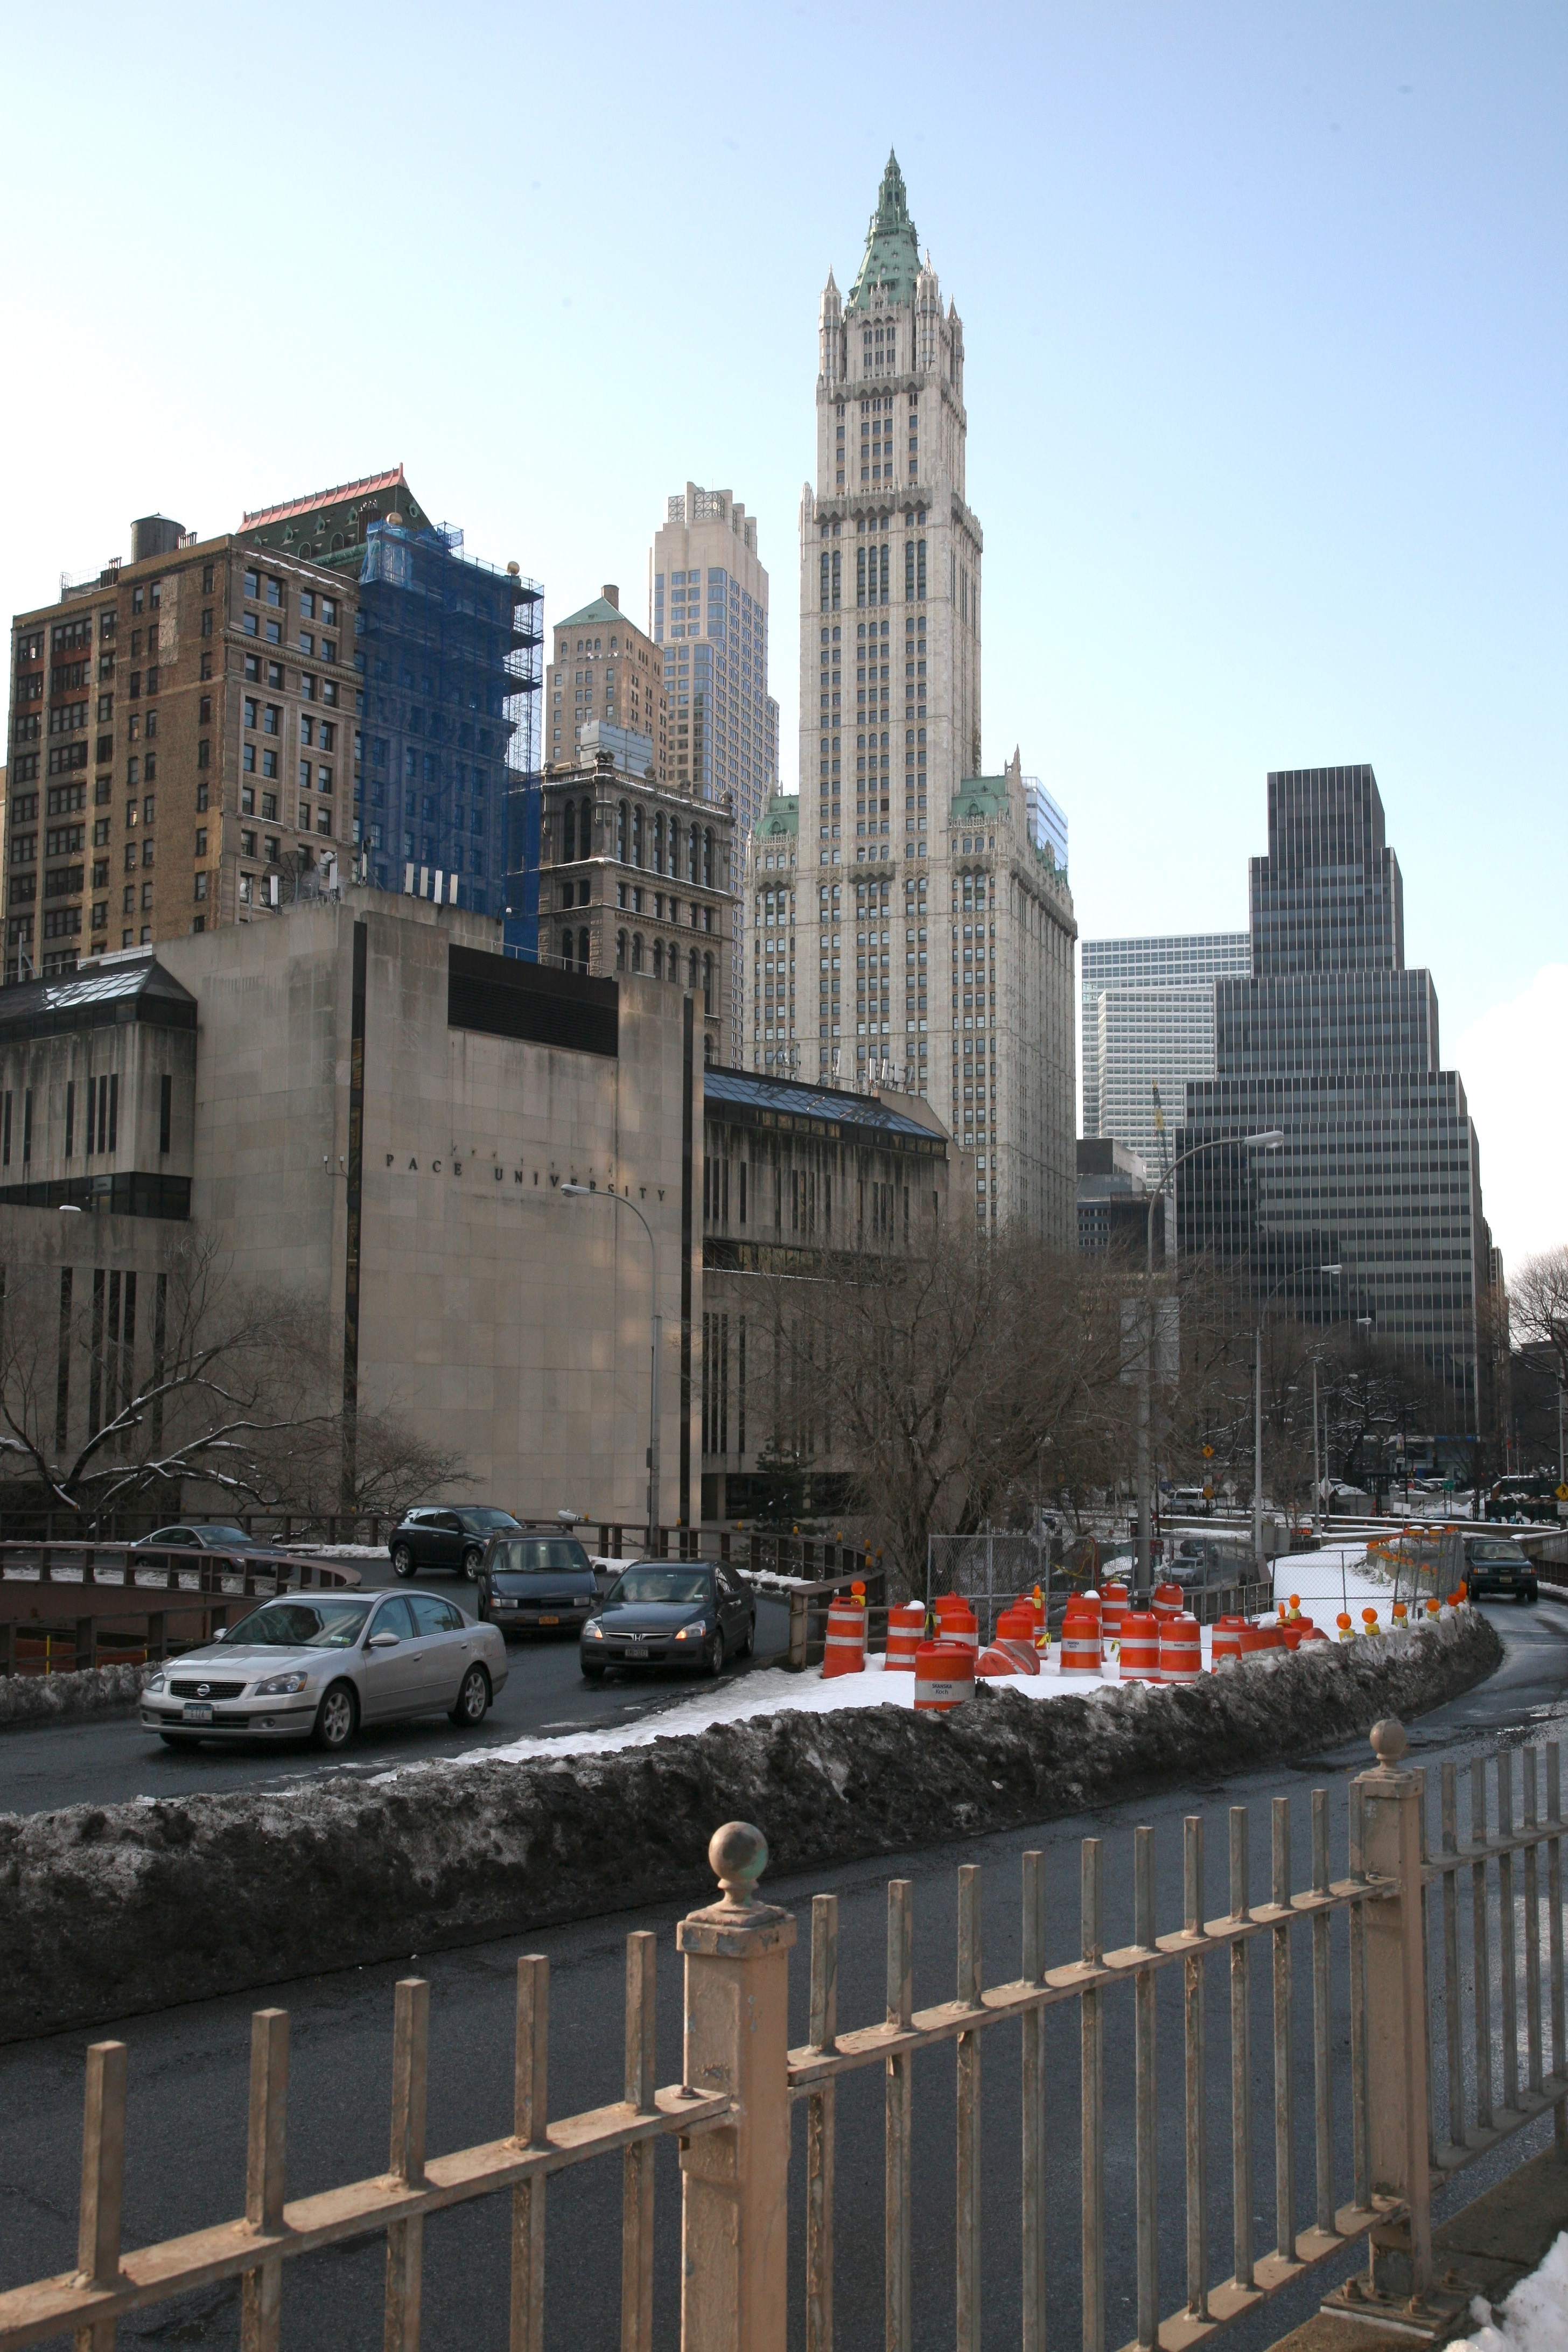
snow, winter, architecture, bridge, skyline, street, building, city, skyscraper, cityscape, downtown, tower, nyc, landmark, waterway, tower block, newyork, brooklynbridge, newyorkcity, ny, town square, promenade, urbanlandscape, metropolis, woolworthbuilding, paceuniversity, urban area, geographical feature, human settlement, metropolitan area